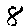
Label: 8